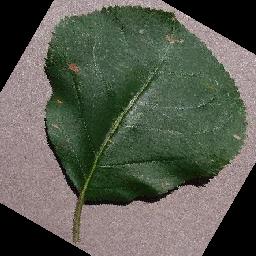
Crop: apple
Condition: black_rot